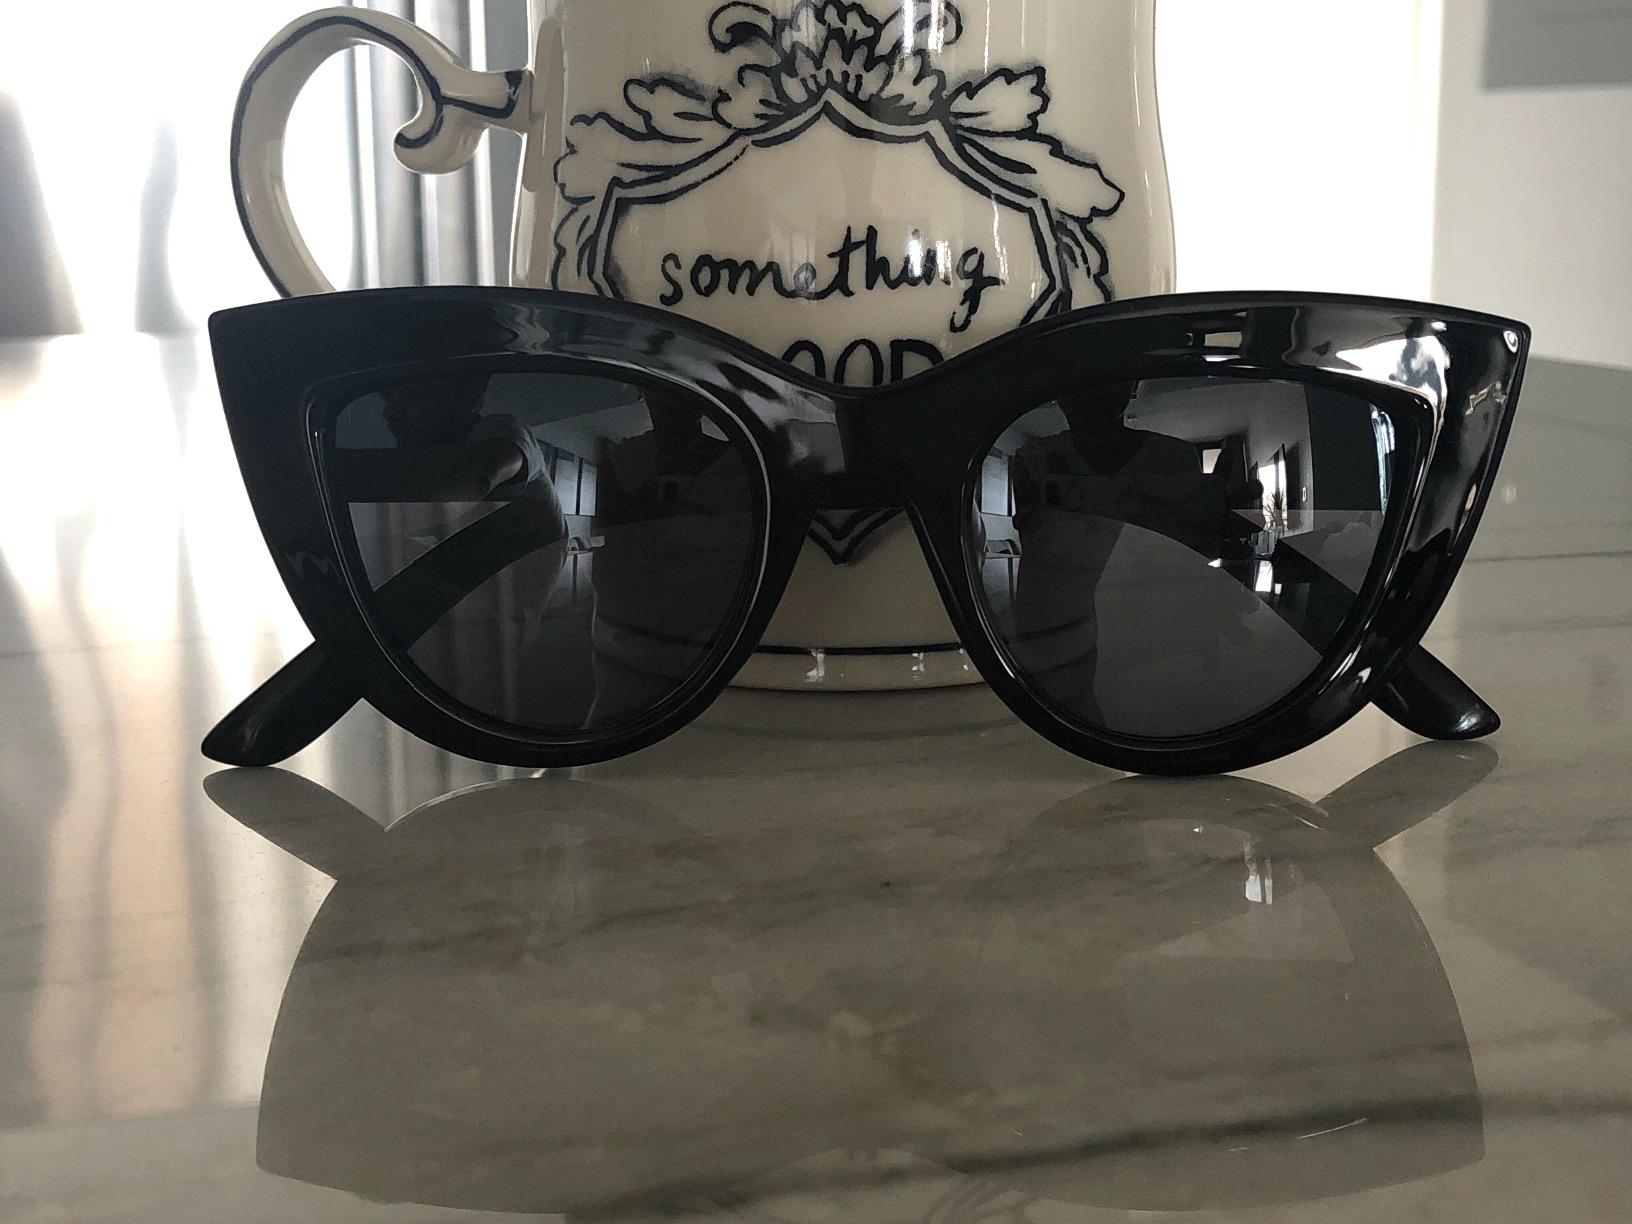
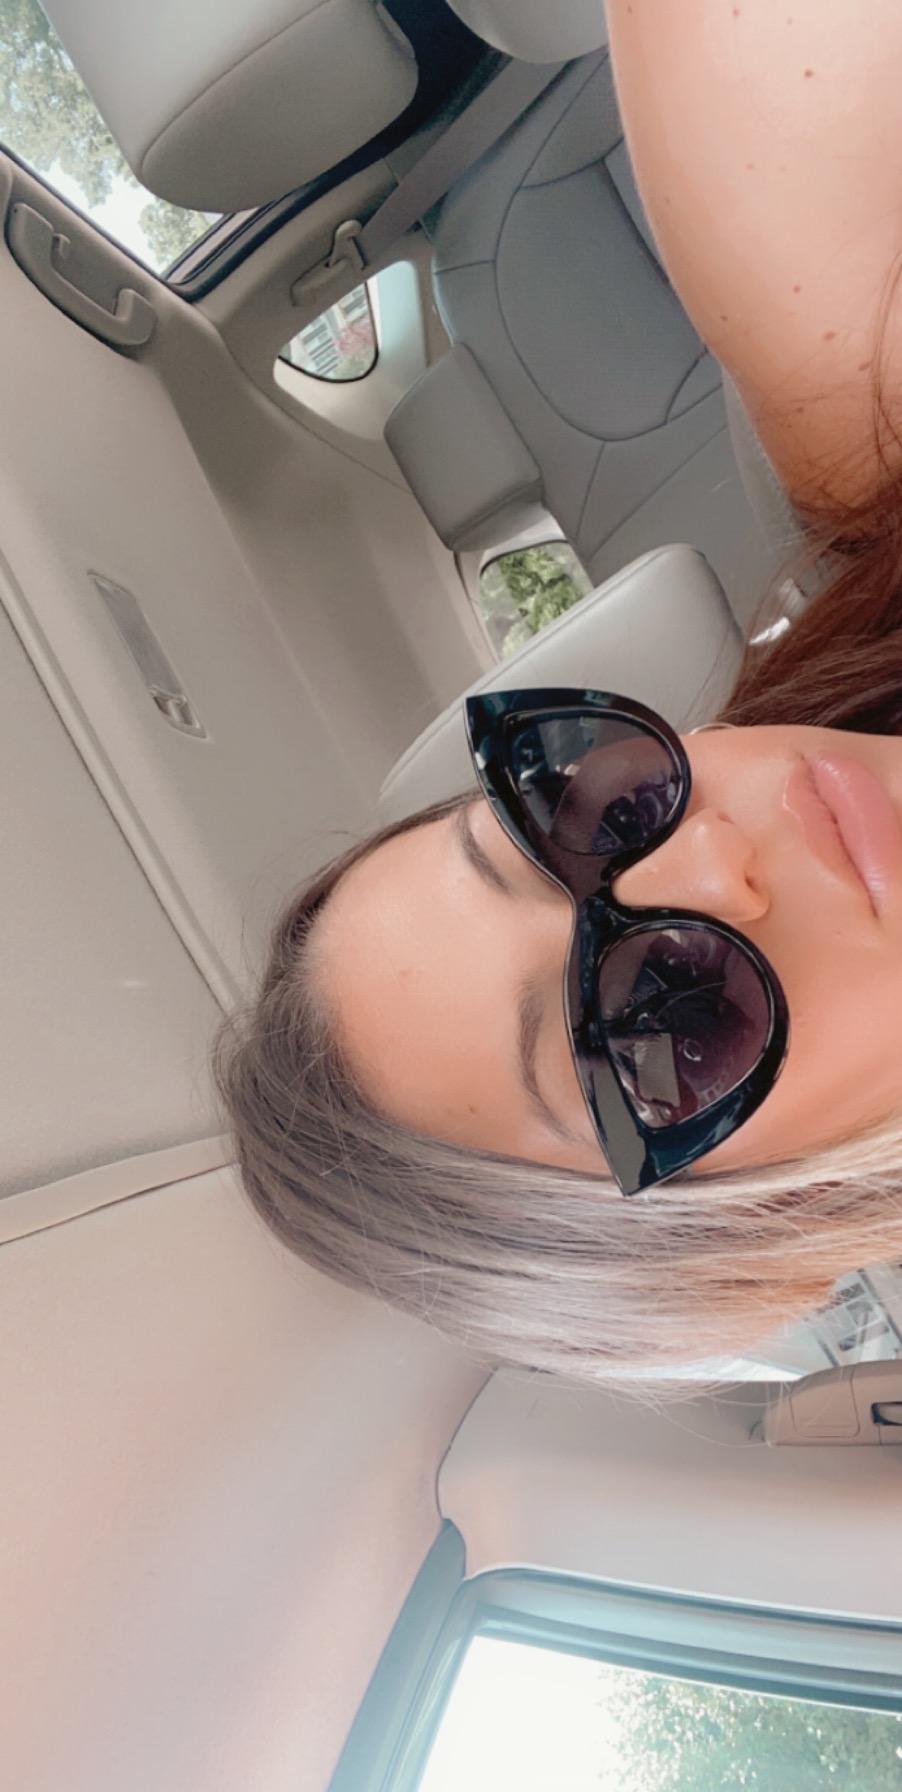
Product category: accessories_sunglasses
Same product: yes